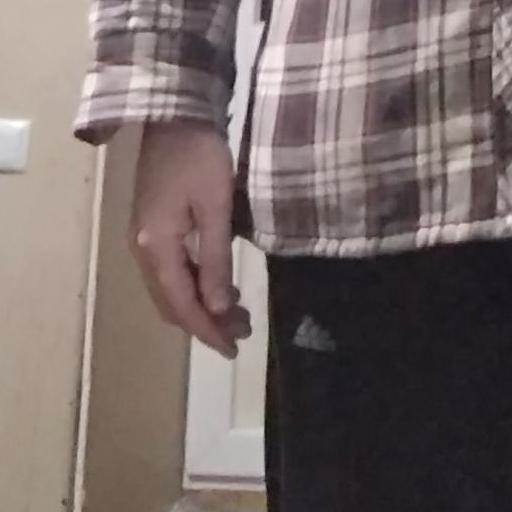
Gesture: no_gesture